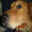
Label: dog